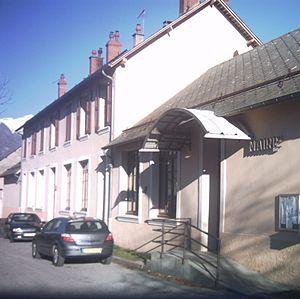
Poligny est une commune française située dans le département des Hautes-Alpes en région Provence-Alpes-Côte d'Azur.